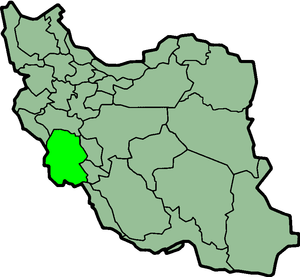
Khusistan (provins)
Kort over Iran med Khusistan markeret
Khusistan eller Khuzestan er en af Irans 30 provinser. Den ligger på den nordøstlige side af den Persiske Golf, og provinsens hovedby hedder Ahvaz. I provinsen findes bl.a. følgende større byer Behbahan, Abadan, Andimeshk, Khorramshahr, Bandar Imam, Dezful, Shushtar, Omidiyeh, Izeh, Baq-e-Malek, Mah Shahr, Dasht-i Mishan/Dasht-e-Azadegan, Ramhormoz, Shadegan, Susa, Masjed Soleiman, Minoo Island og Hoveizeh.